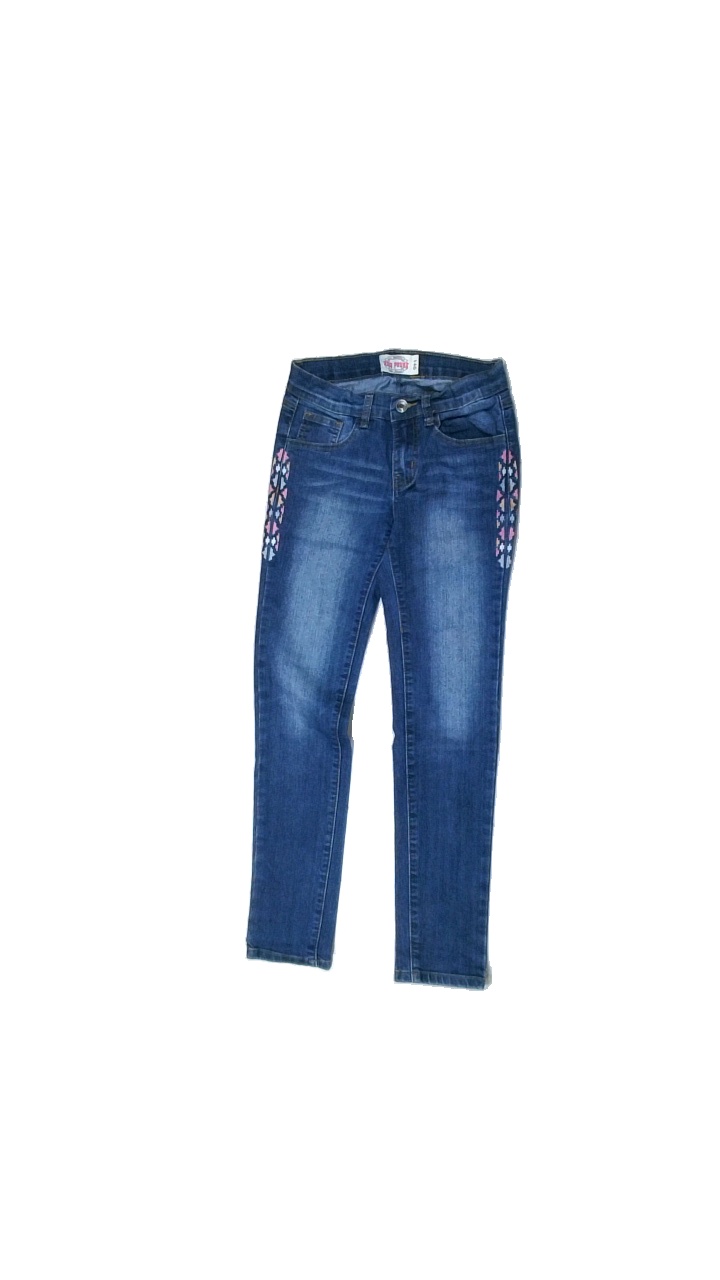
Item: Jeans (Children)
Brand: Uniq Young
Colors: Blue
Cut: None
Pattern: Embroidered
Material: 100% cotton
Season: All
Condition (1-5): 4
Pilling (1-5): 5
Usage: Reuse
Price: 50-100